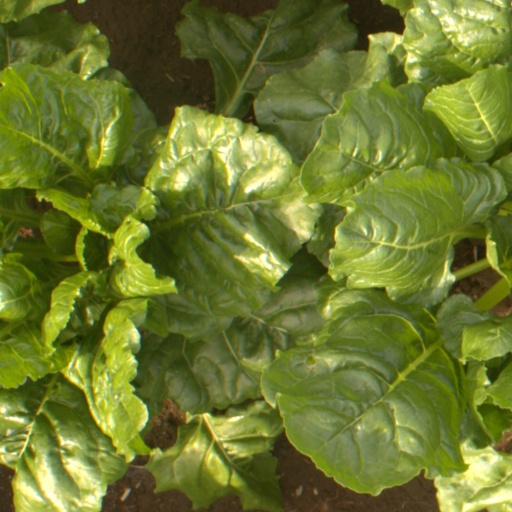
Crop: sugar beet